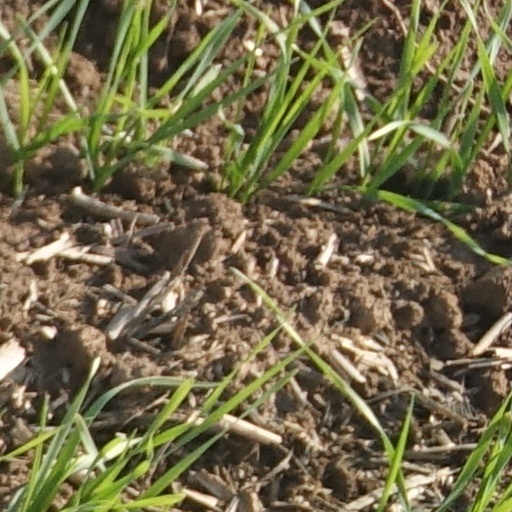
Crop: wheat